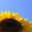
Label: sunflower